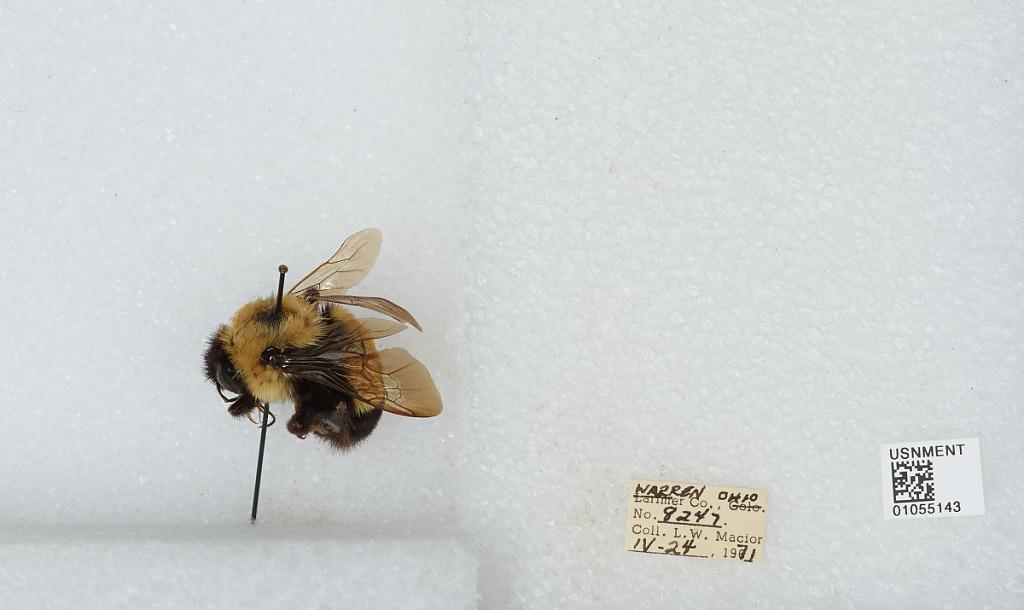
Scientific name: Bombus (Bombus) affinis Cresson
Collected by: L. Macior
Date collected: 1971-4-24
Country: United States
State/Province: Ohio
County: Warren
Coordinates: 39.4242, -84.1856